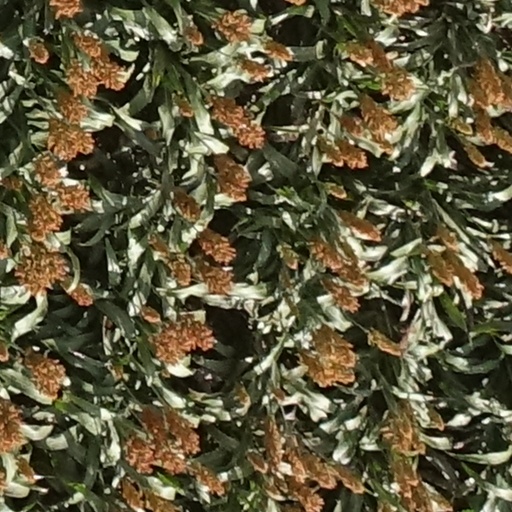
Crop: sorghum